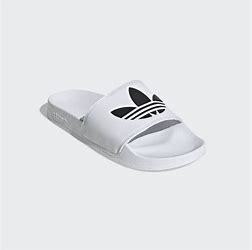
Brand: Adidas
Model: Adilette Lite